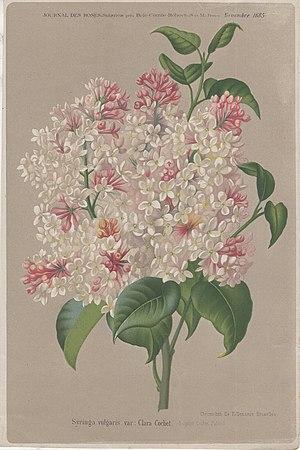
Illustration in Journal des roses (novembre 1885), Syringa vulgaris var. 'Clara Cochet'.
Scipion Cochet, né le 1er octobre 1833 à Suisnes et mort le 27 mai 1896 à Suisnes, est un horticulteur et rosiériste français, à l'origine de nombreuses obtentions et fondateur du Journal des roses en 1877 avec Camille Bernardin.